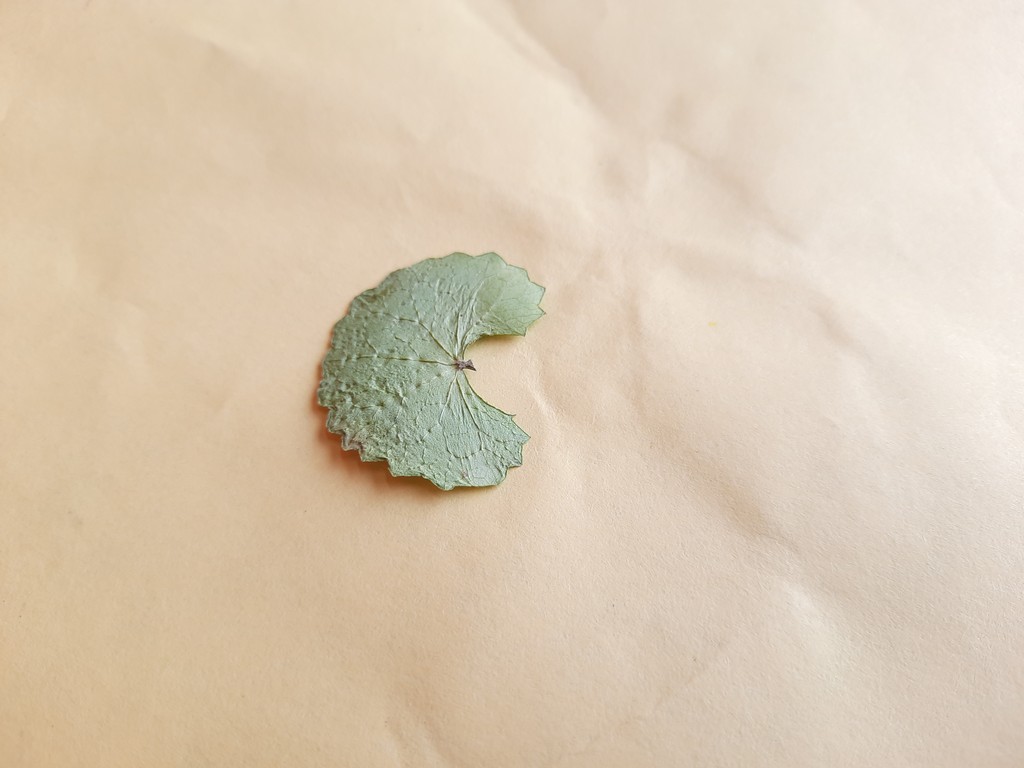
Label: Dried